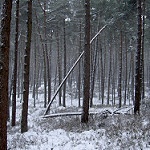
Label: forest